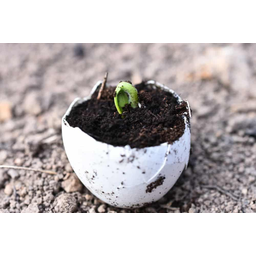
Label: eggshells